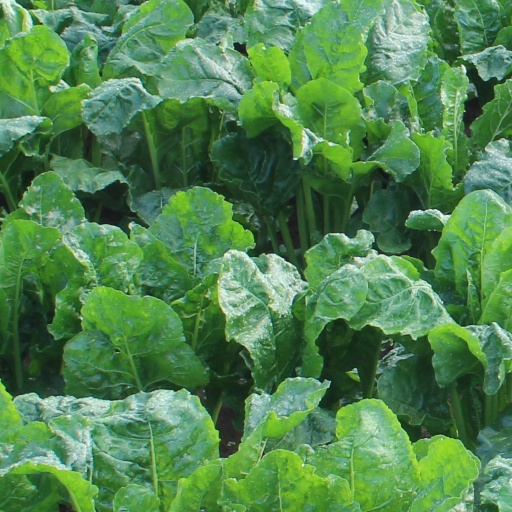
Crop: sugar beet